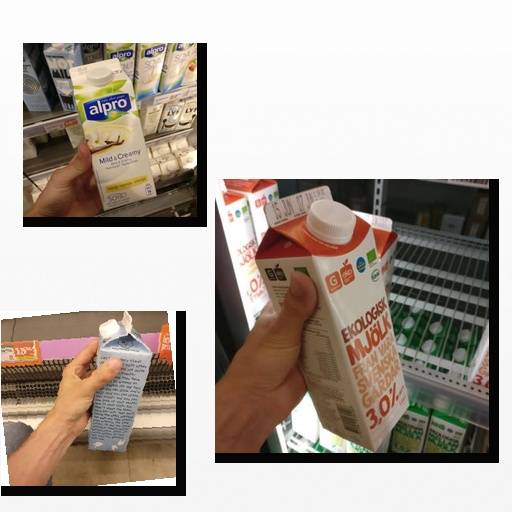
Food items: vanilla_soy_yogurt, oat_milk, milk